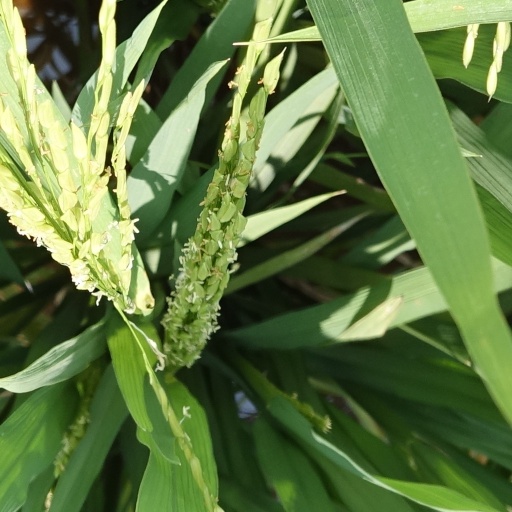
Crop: rice